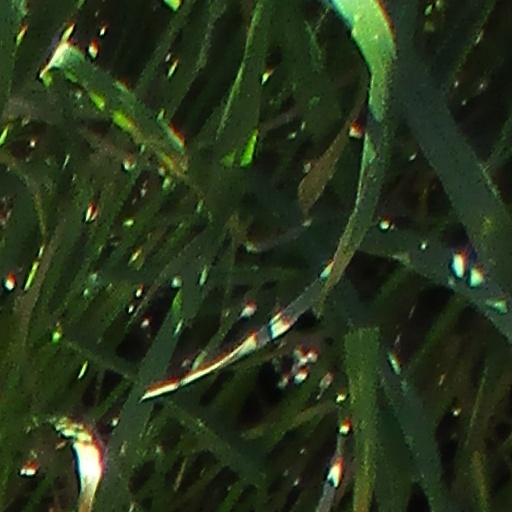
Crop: wheat